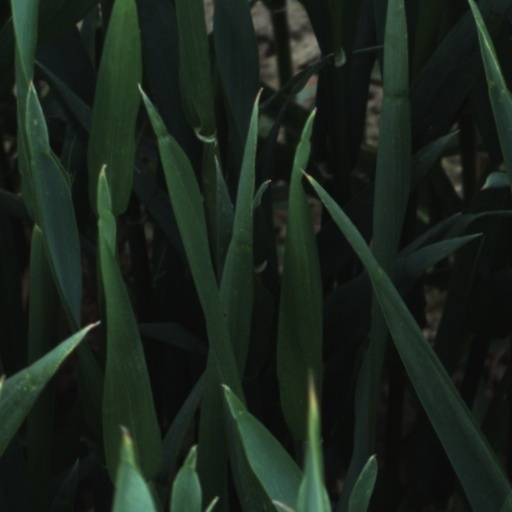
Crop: wheat